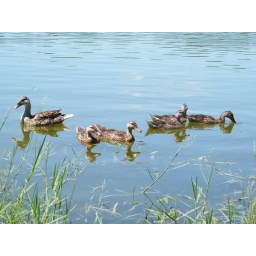
baby ducks are feeding in the shallow water